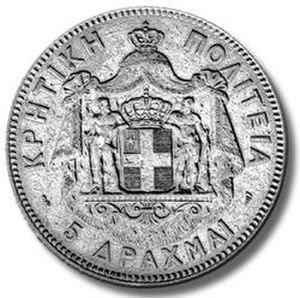
La drachme était l’unité monétaire légale de la Grèce moderne, entre 1831 et le 31 décembre 2000.